Mount Hart Station

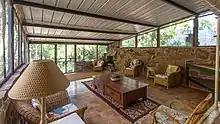
The most recent Mount Hart homestead was built in 1960 and stands on the banks of the Barker River.

Taffy Abotts managed the property from 1991 to 2011 during which time he renovated the homestead and built various other buildings. He estimated the value of the improvements as being 1.9 million. The Department of Environment and Conservation asked Abotts to leave the property, offering 200,000 for him to do so. Abotts was later paid an undisclosed amount and left voluntarily.